Main Line for Europe

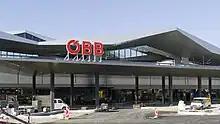
Vienna main station, 2012

In Austria, the Western Railway line was extended to reduce travel time between Munich, Salzburg, Linz, and Vienna to one hour each. The section between the Attnang-Puchheim rail hub and Wels Hauptbahnhof near Linz was already upgraded until October 2012 to provide a maximum speed of . Between Linz and Vienna a new parallel high-speed railway line ("Neue Westbahn") for a maximum speed of was completed in 2015, including the Wienerwald Tunnel.